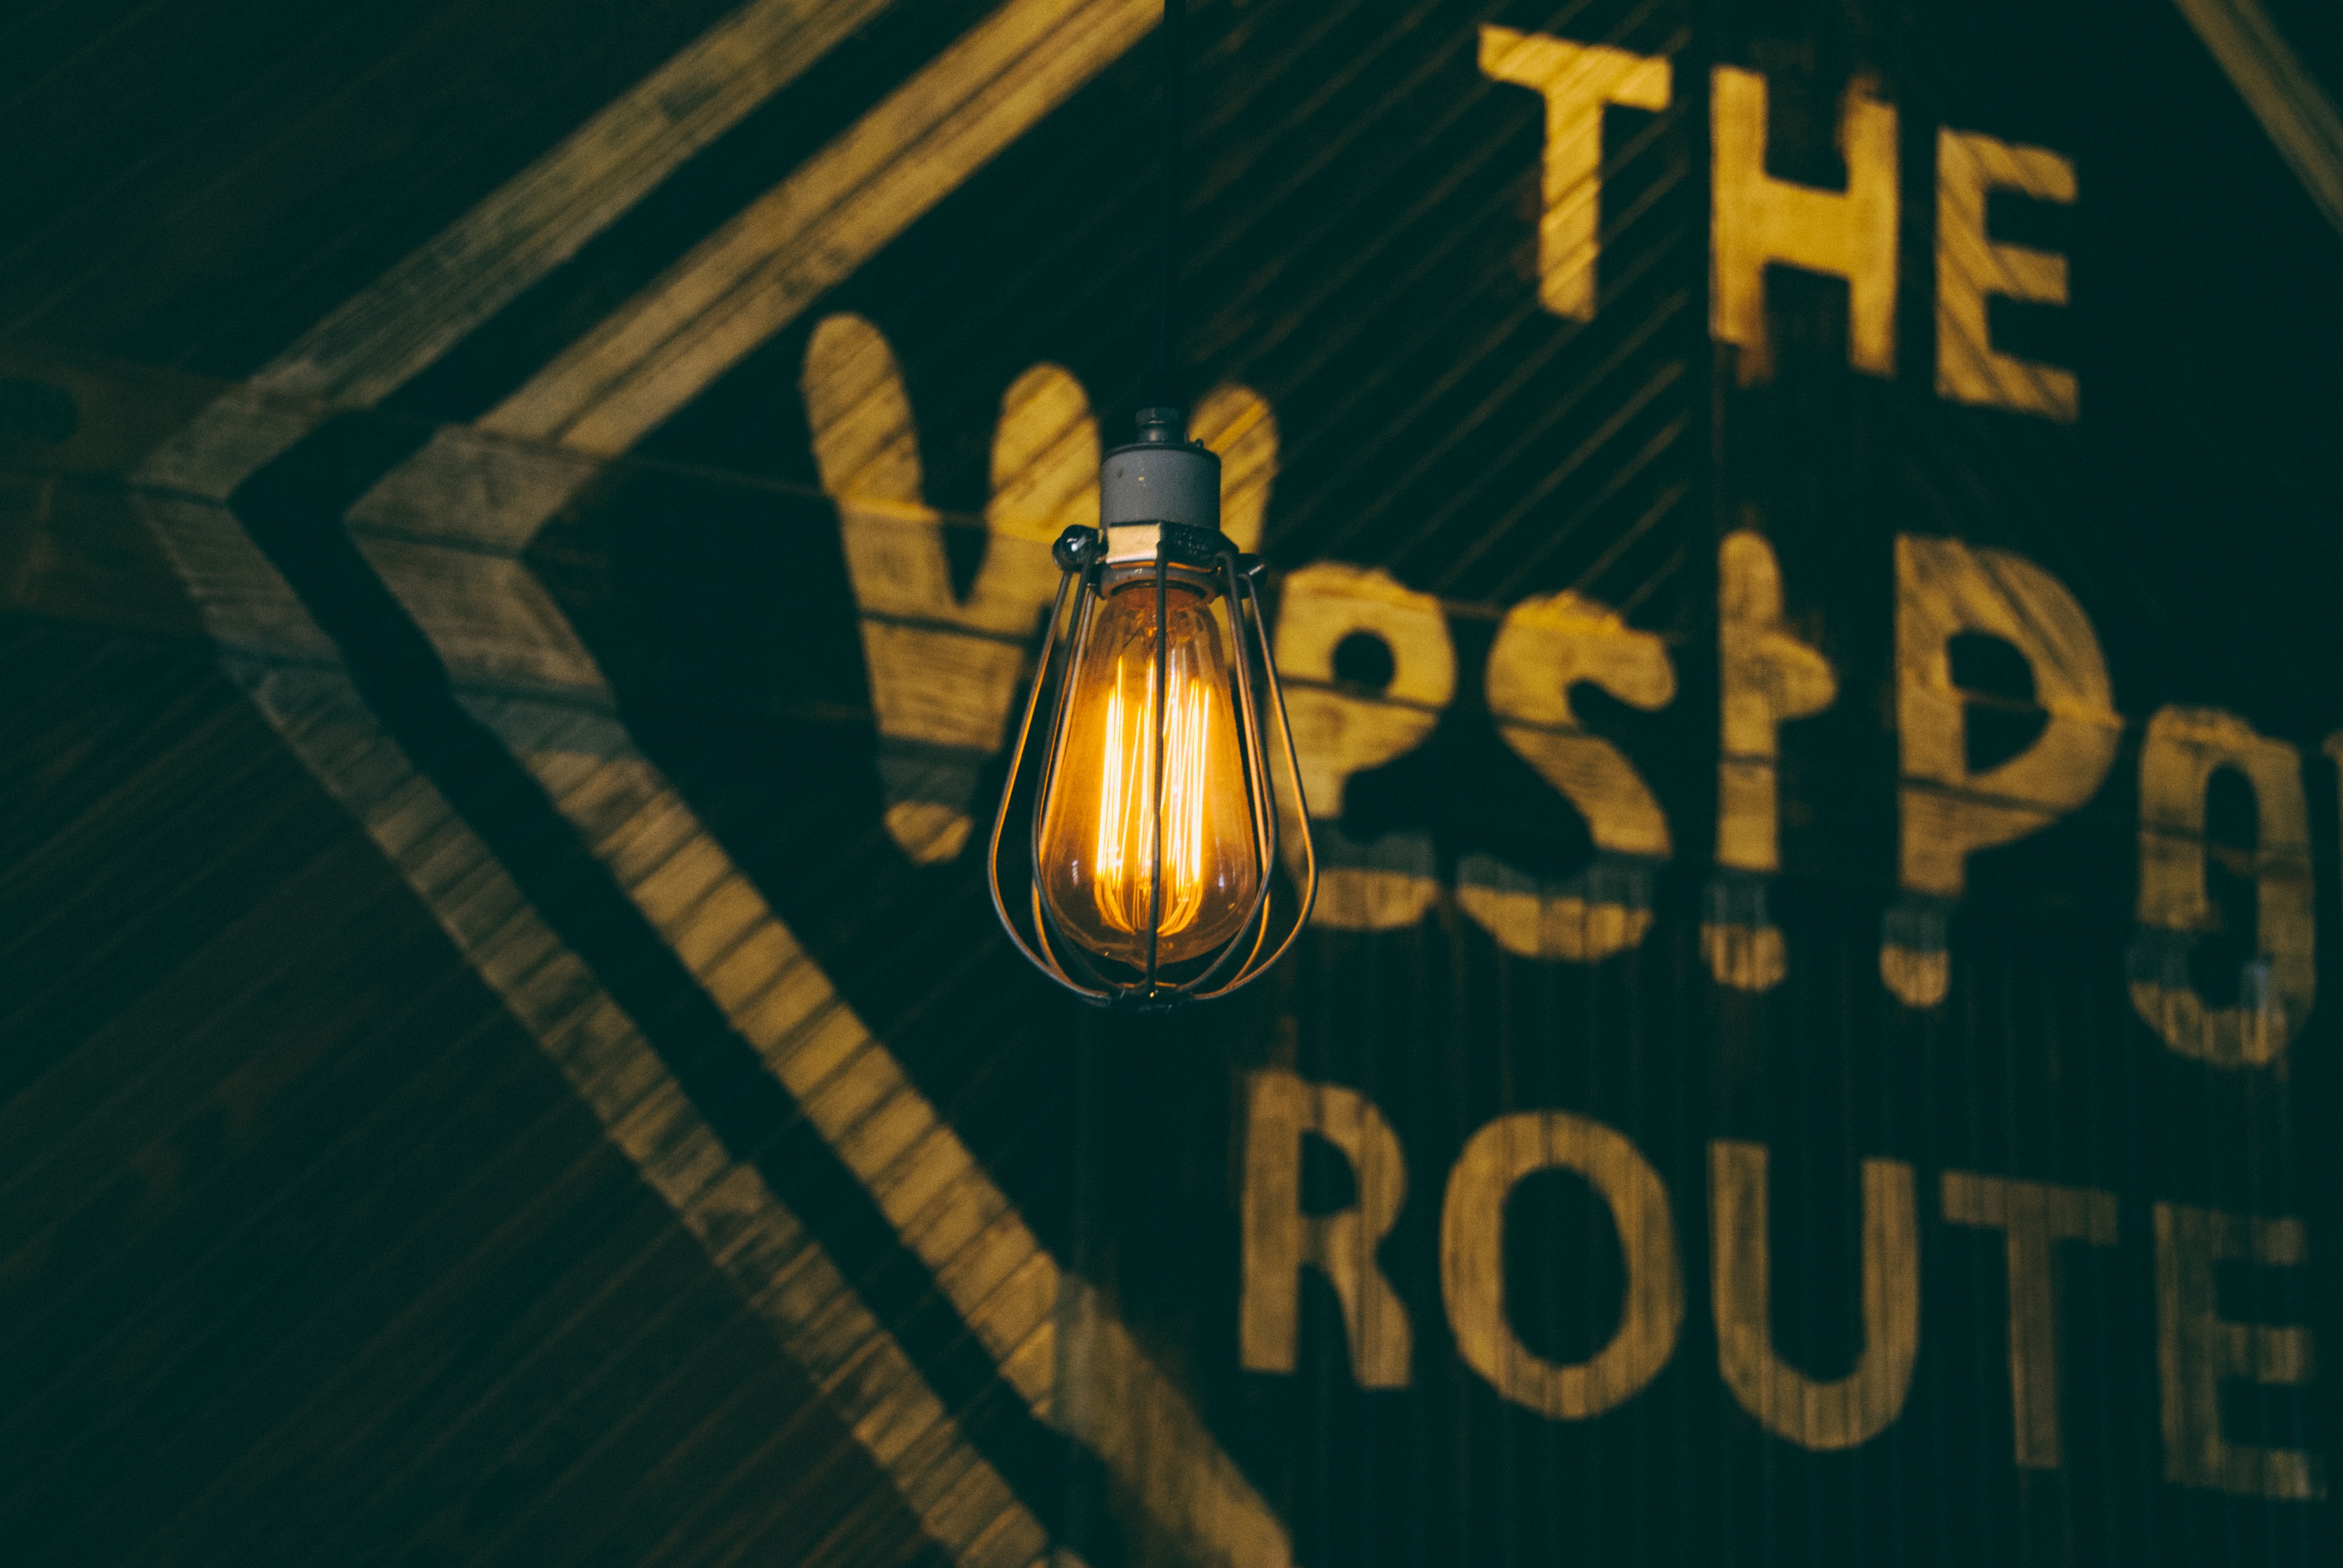
light, bulb, insect, darkness, lamp, yellow, light bulb, lighting